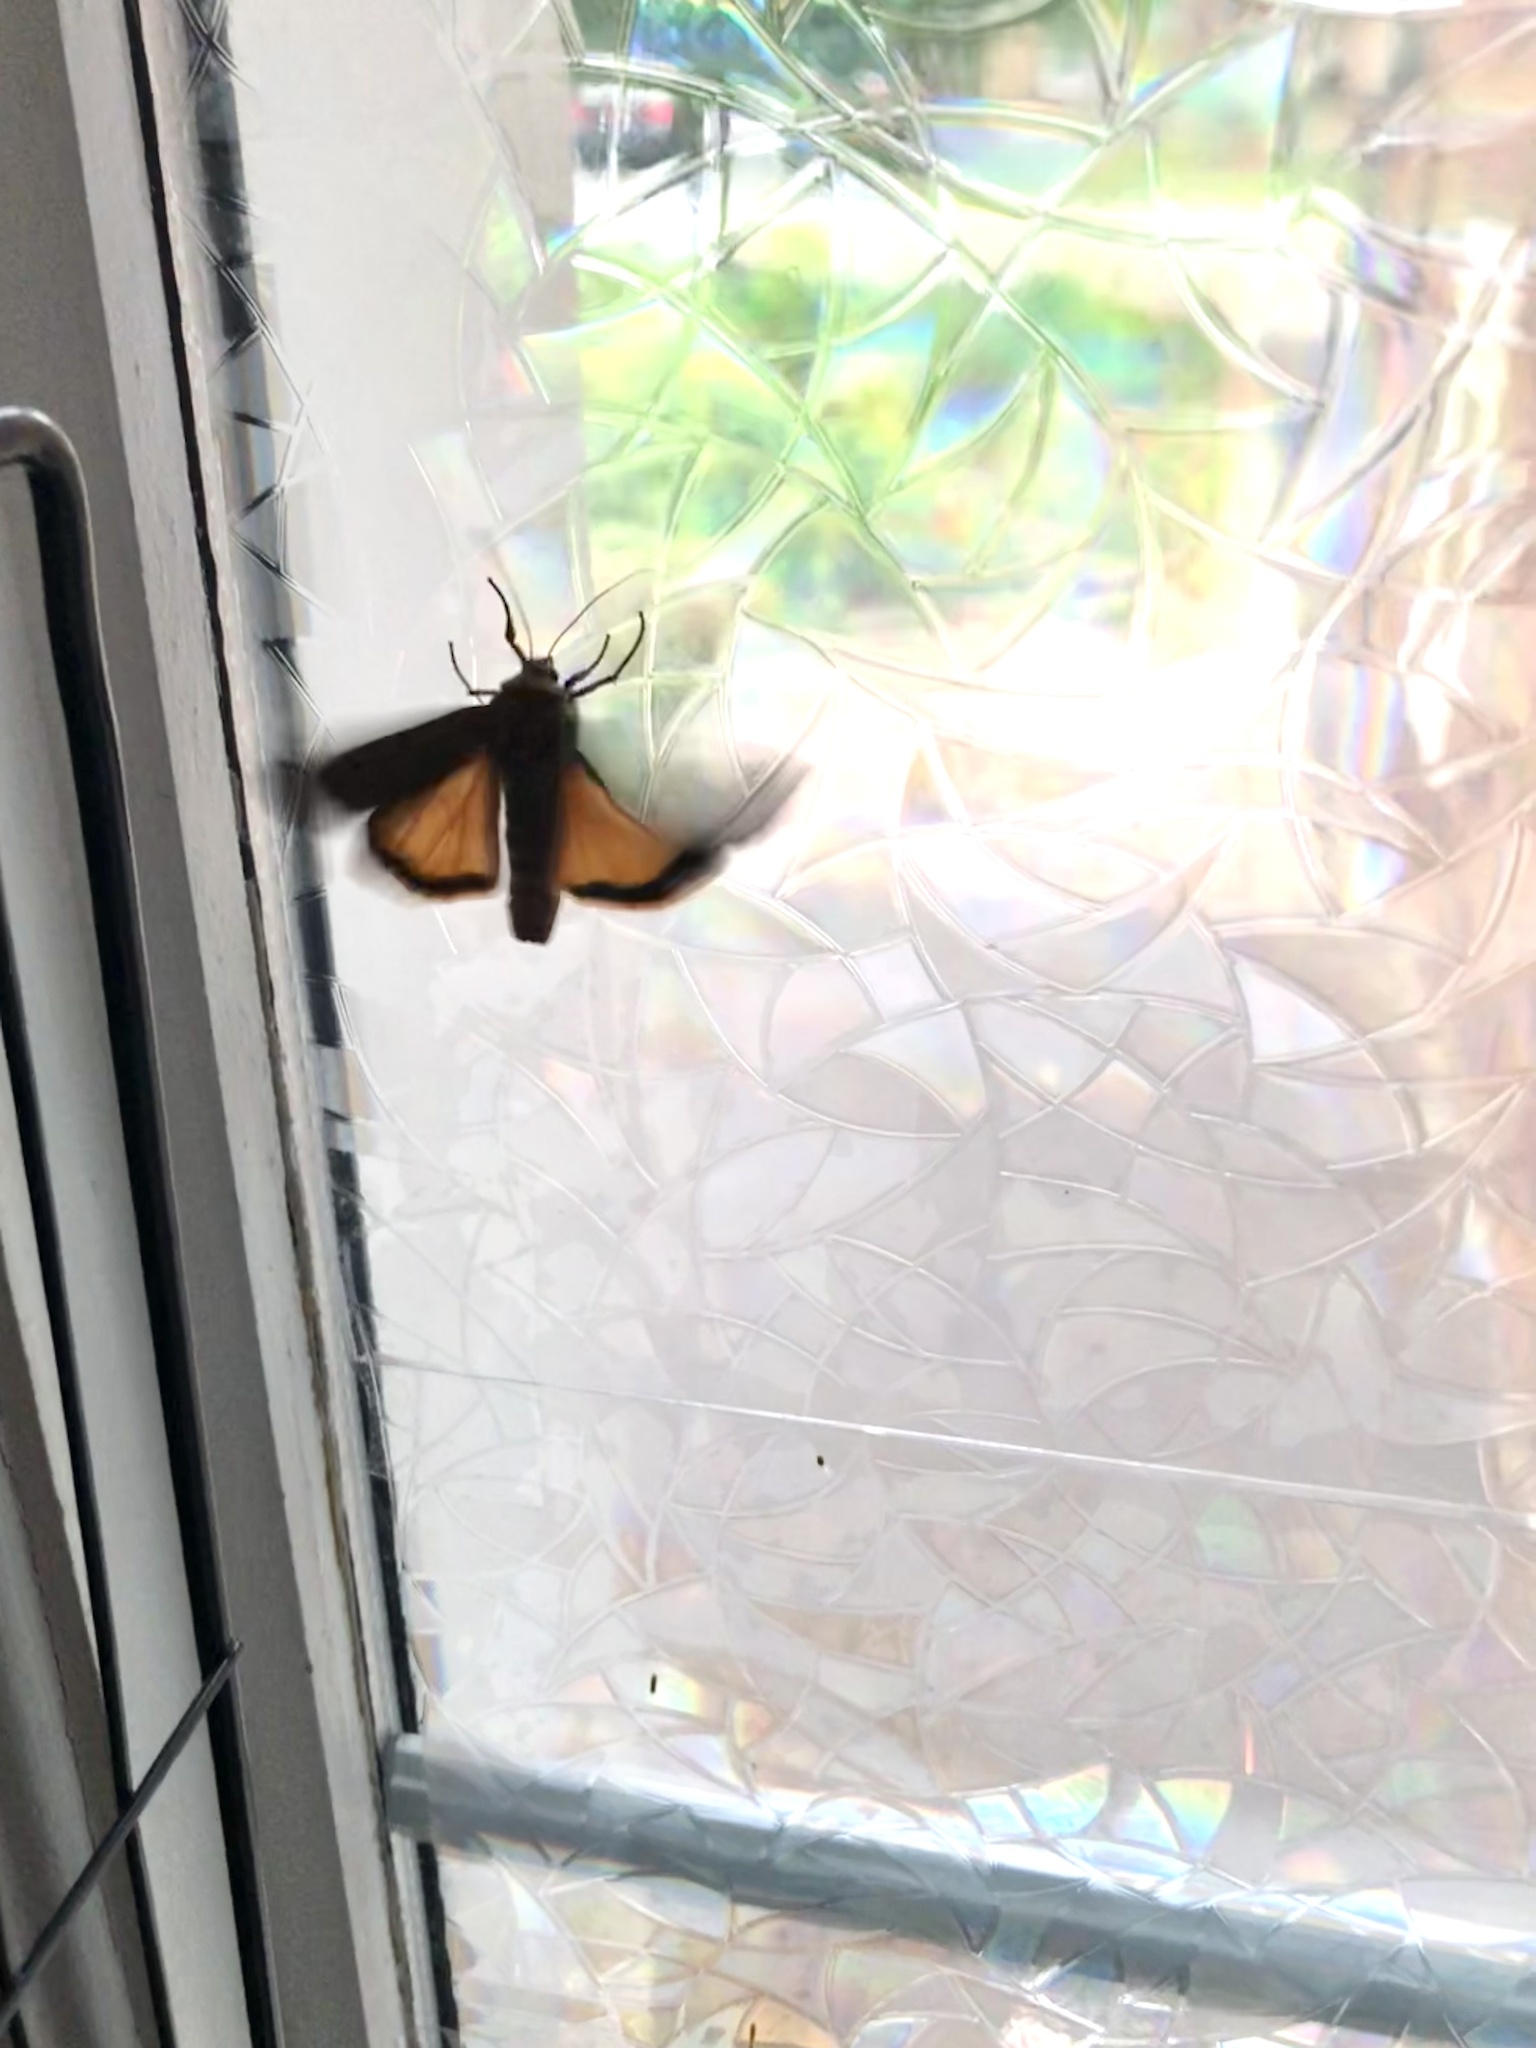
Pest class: cutworms